International SOS

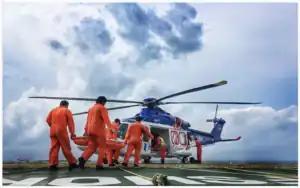
International SOS medical staffs performing offshore emergency MEDEVAC in oil and gas drilling platform in Andaman Sea, Myanmar.

In 2011, it merged with VIPdesk, a North American provider of concierge services, customer care and loyalty programs, acquired the medical supplies division of SMI (Service Médical International), acquired of L.E. West, EMC, Shenton Pharmacy and Nutracare Pharma, and launched a joint venture in Brazil with International Health Care.